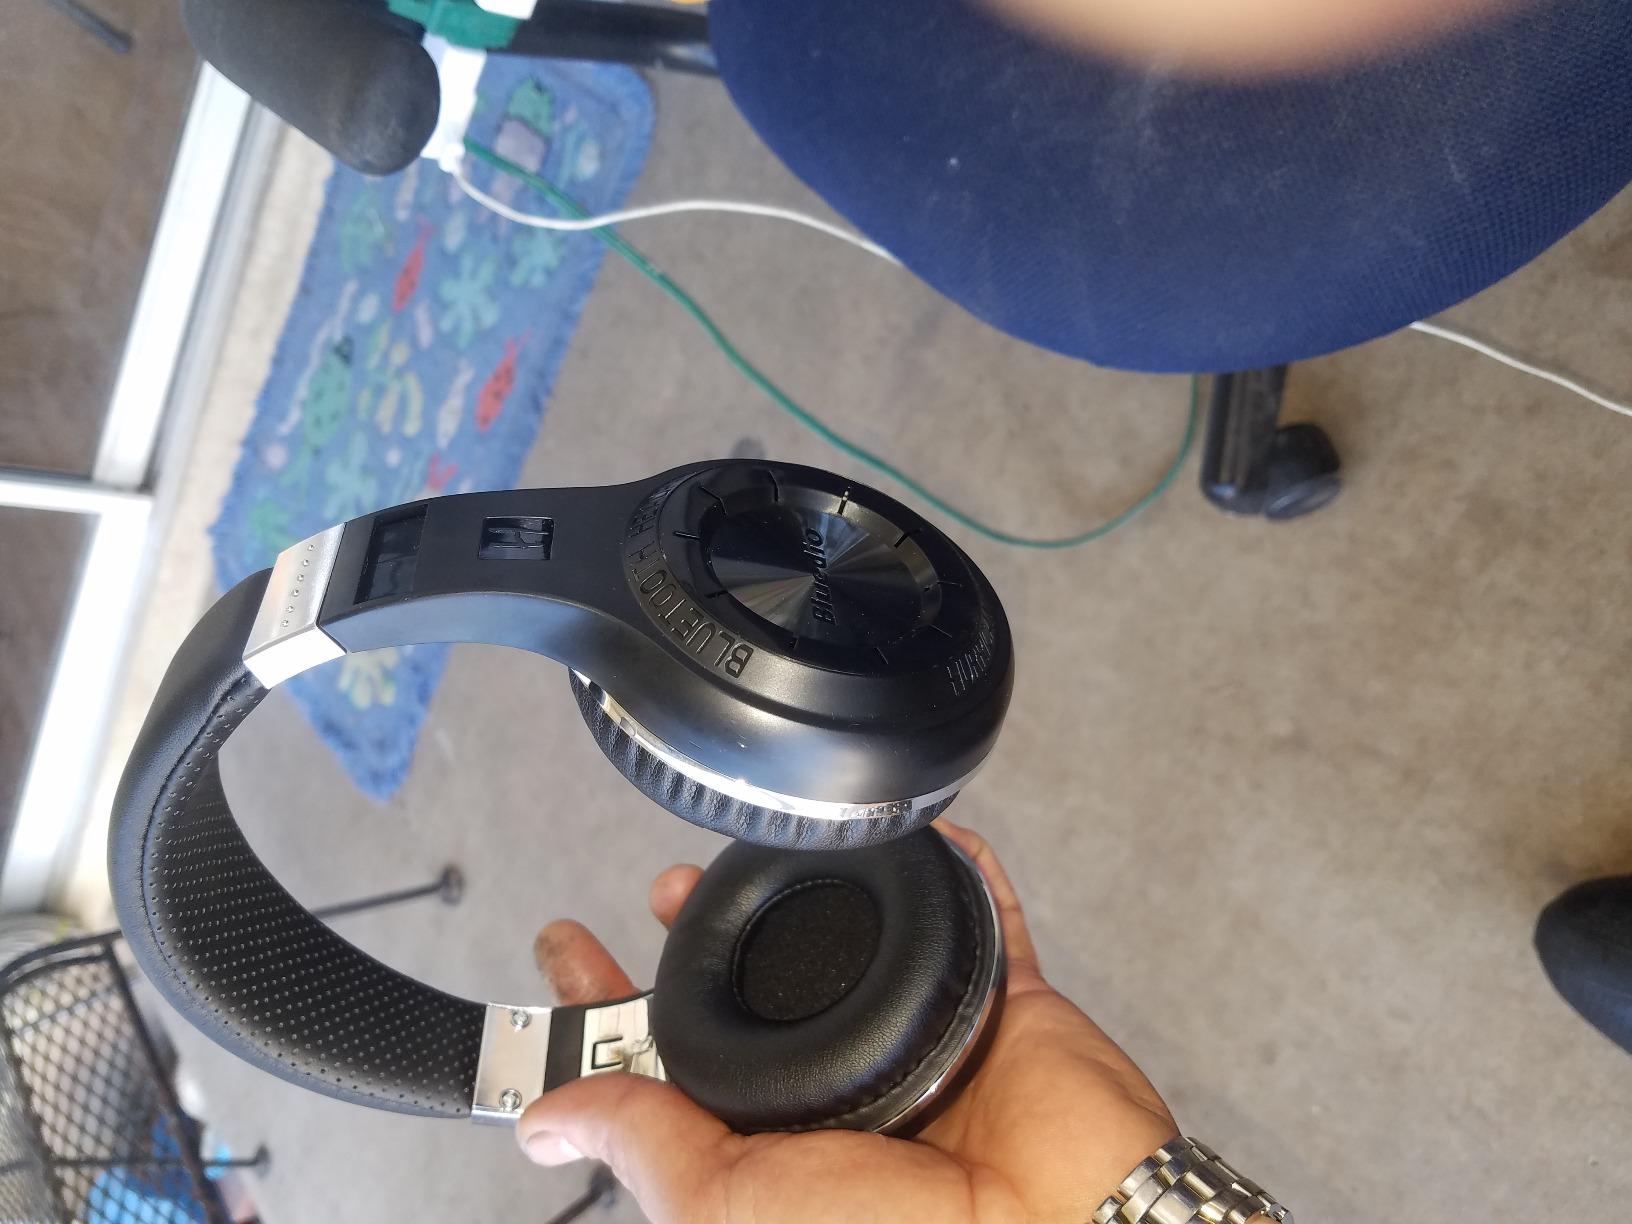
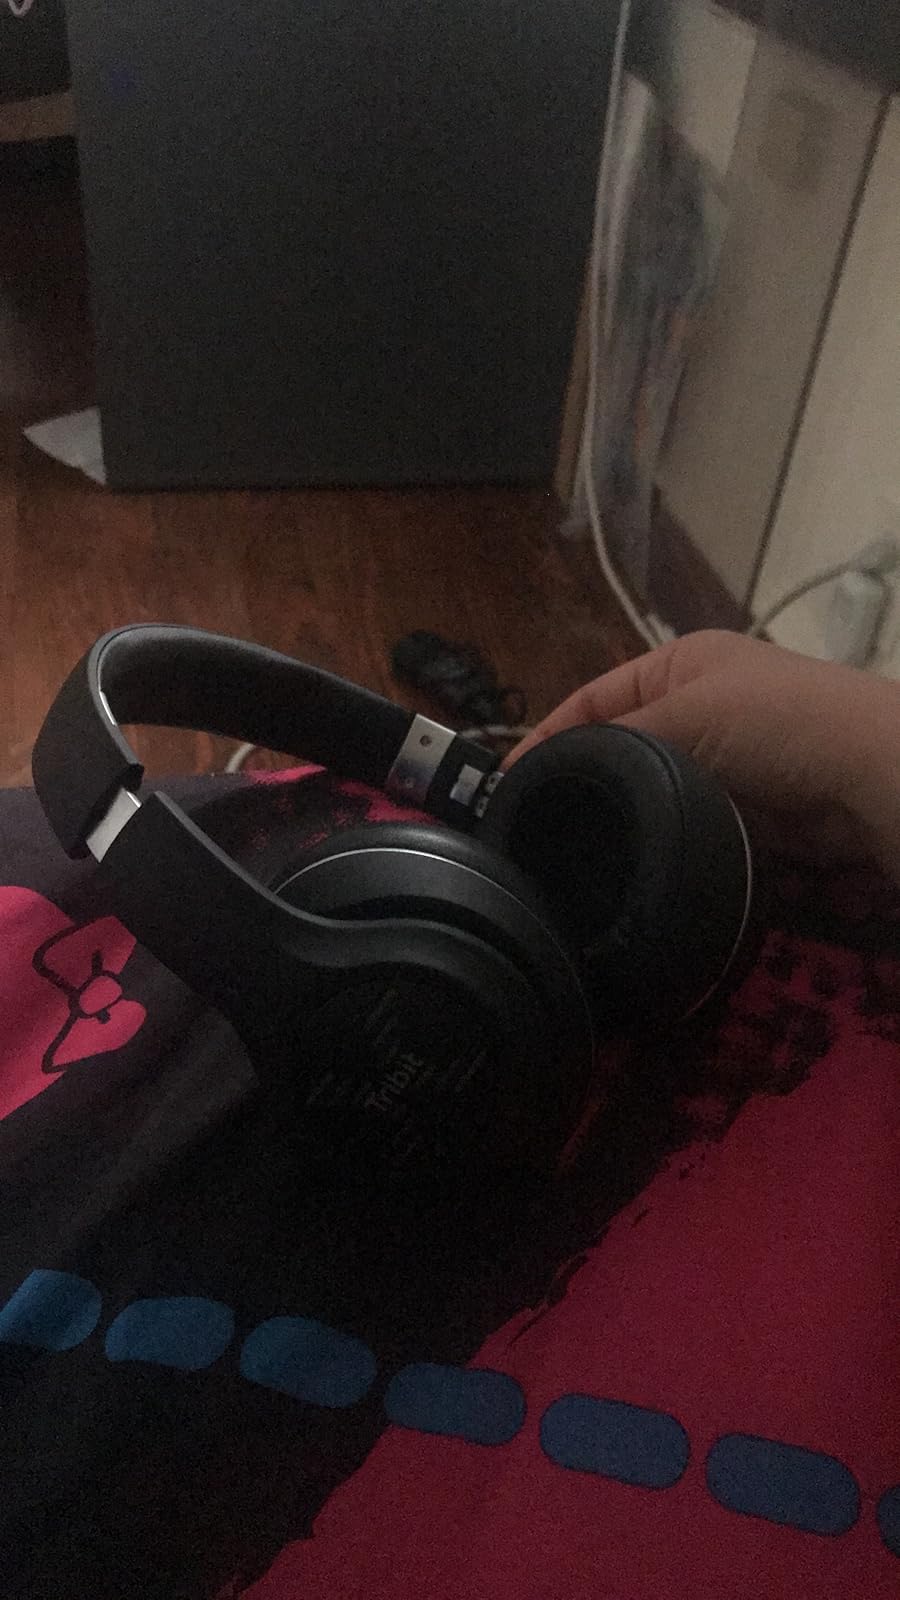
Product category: headphones
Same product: no